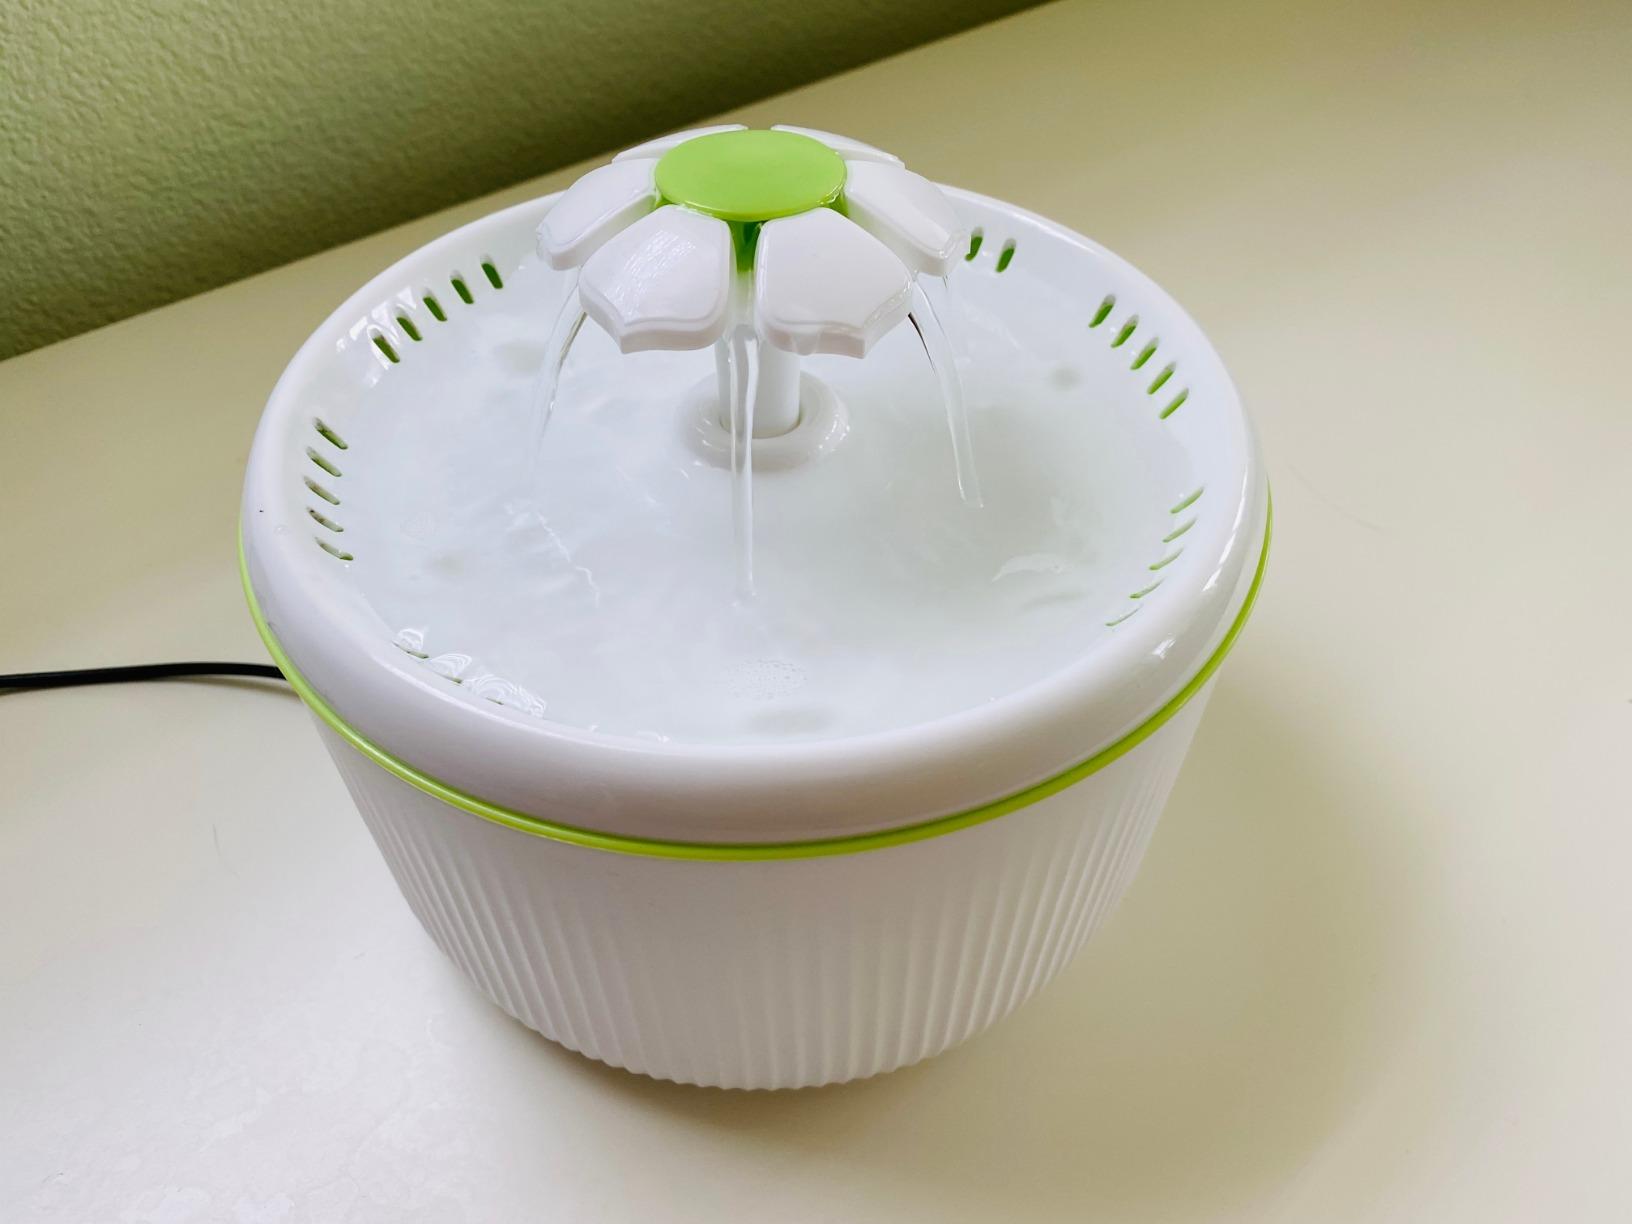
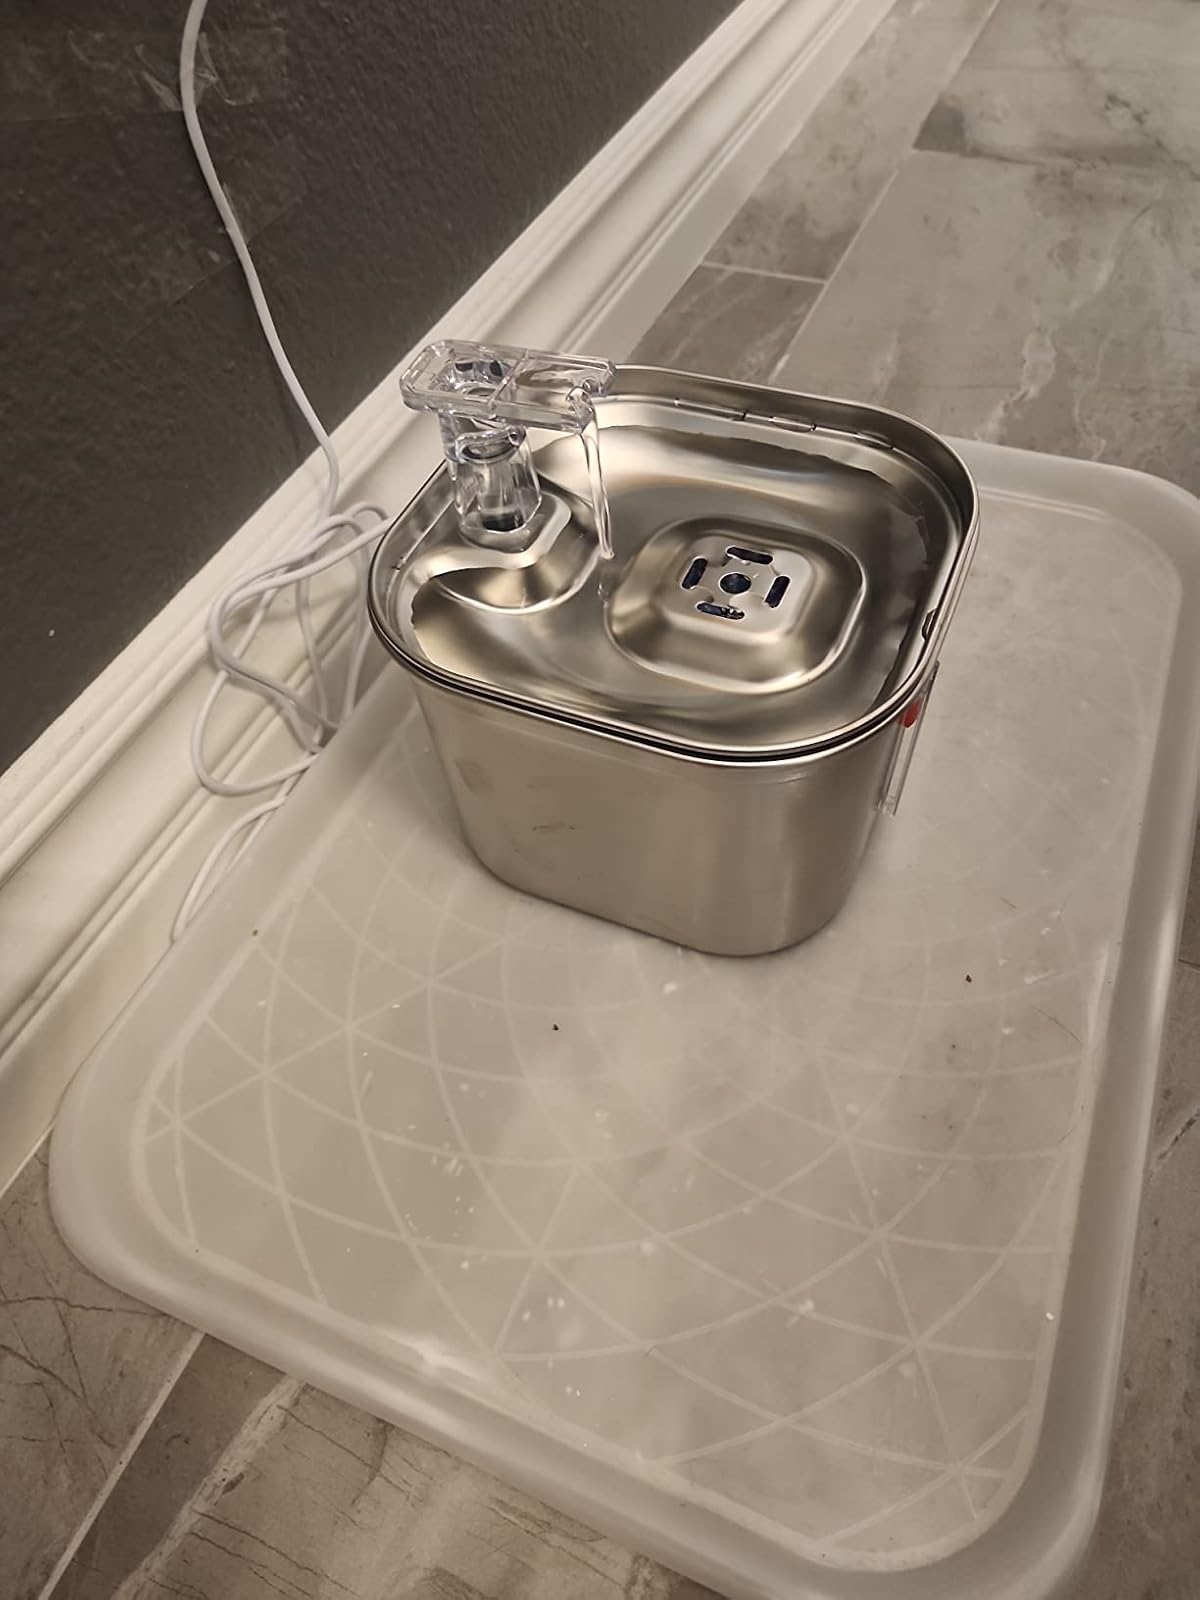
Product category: items_bowl
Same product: no